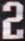
Number: 2